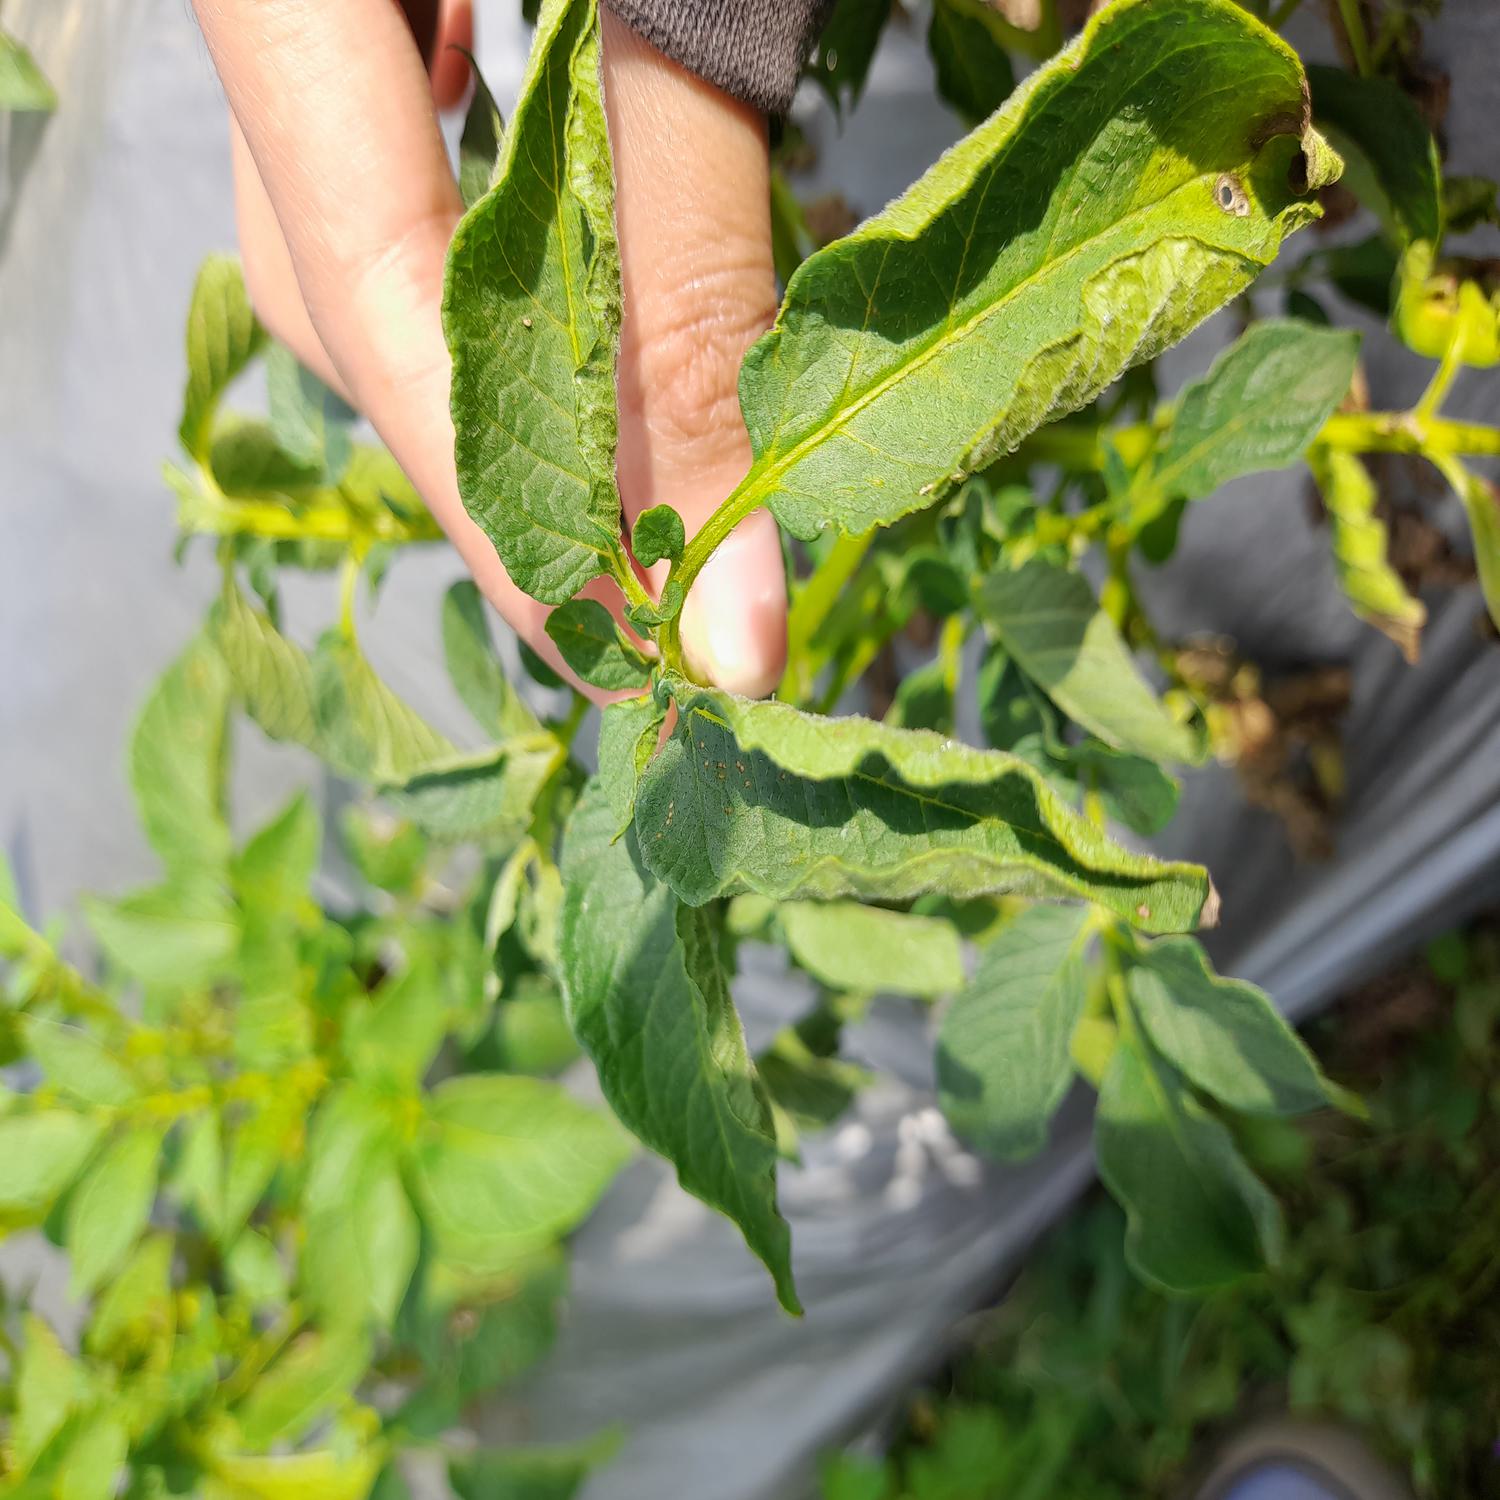
Etiqueta: Pudricion_Parda